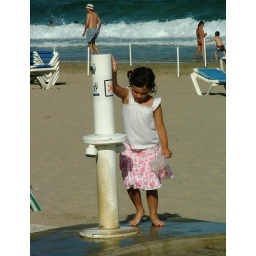
This little girl was washing the sand off her feet, having a little play in the water at the same time.